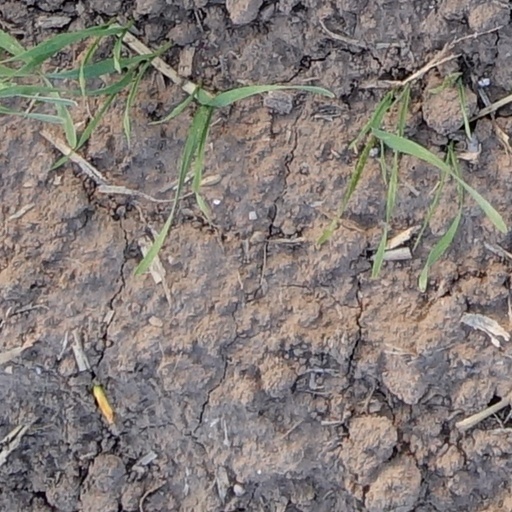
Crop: wheat